Christopher Edwards Gadsden

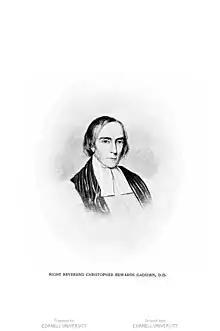
The Rt. Rev. Christopher Edwards Gadsden

Soon thereafter, he became rector of St. John's Church in Berkeley County, South Carolina. In 1814, Gadsden became rector of St. Philip's Church in Charleston, the oldest congregation in the diocese. He received a doctorate of divinity the following year from South Carolina College.